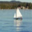
Label: ship